London Symphony Orchestra

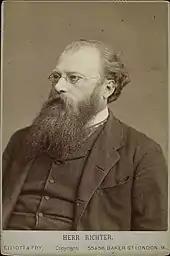
Hans Richter, first conductor of the LSO

Busby organised a meeting at St. Andrew's Hall, not far from the Queen's Hall. Invitations were sent to members of the